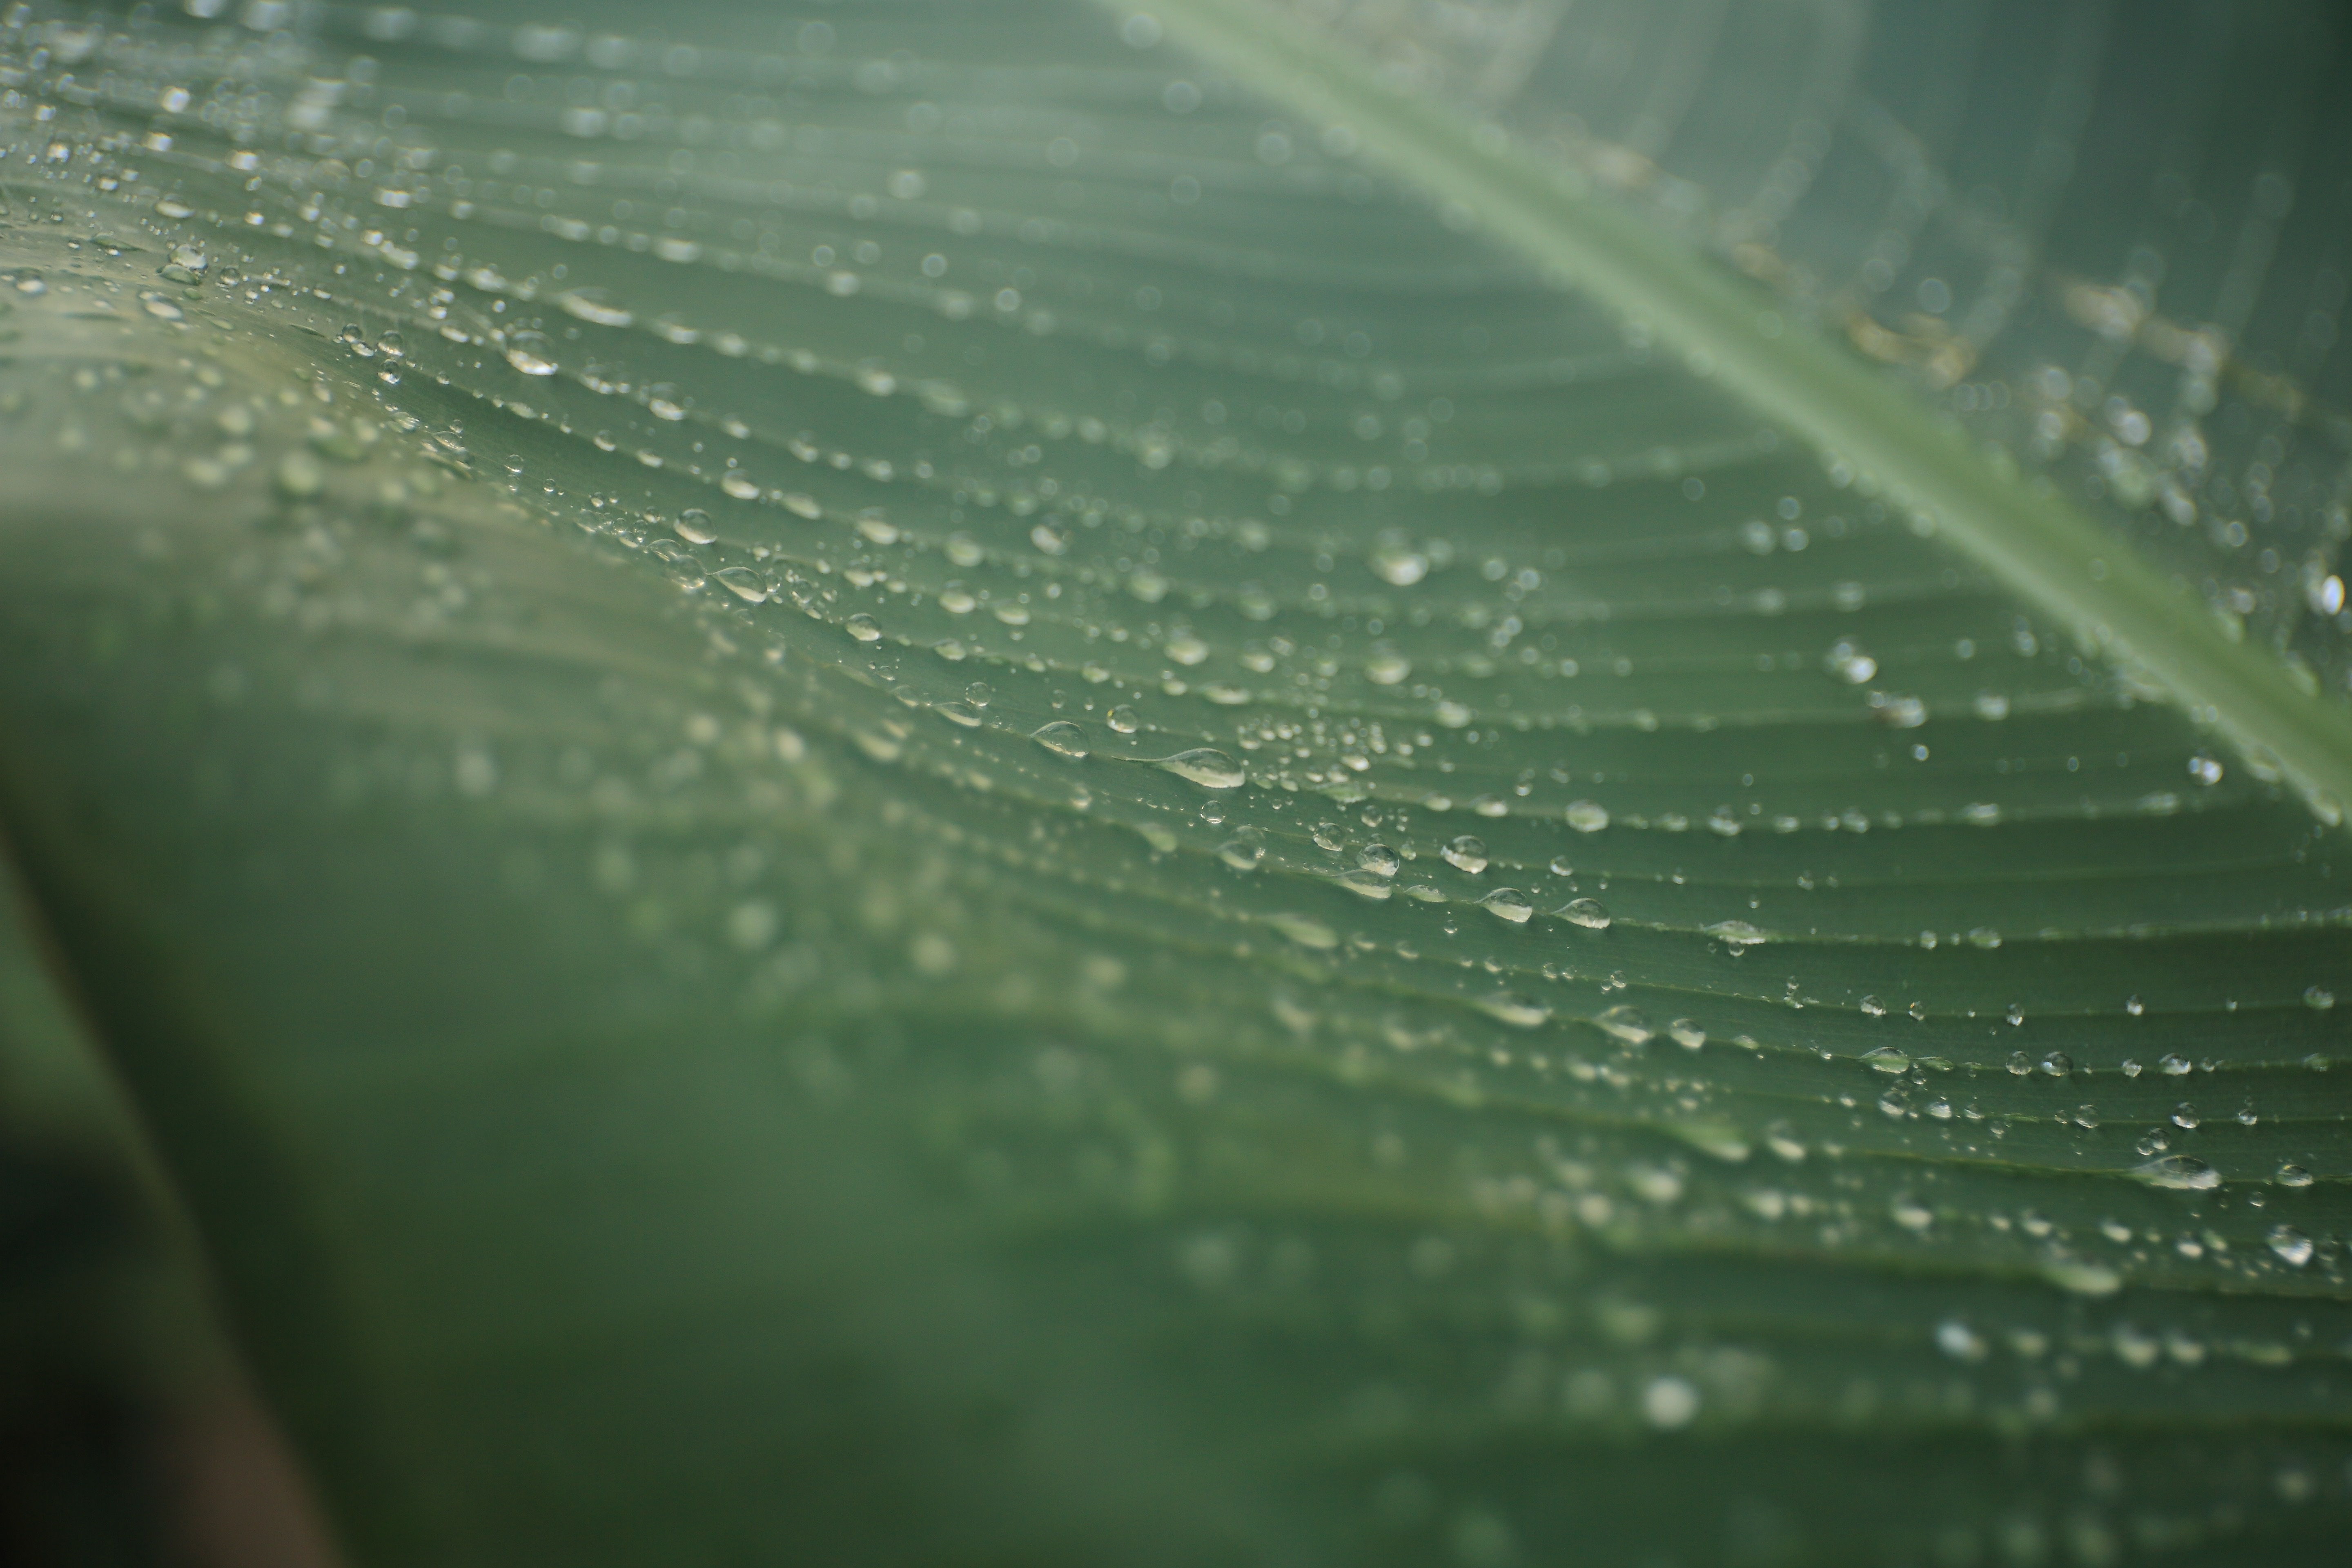
water, nature, drop, dew, growth, plant, photography, stem, sunlight, rain, leaf, wave, flower, wet, wild, foliage, line, green, reflection, jungle, tropical, garden, freshness, close up, leaves, droplets, veins, raindrops, moisture, macro photography, rain drops, water drops, plant stem